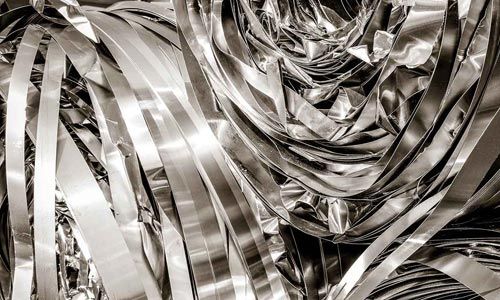
Label: trash